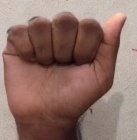
ASL sign: A